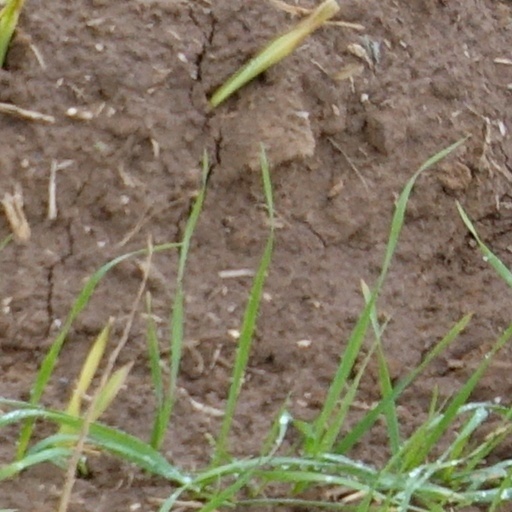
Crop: wheat